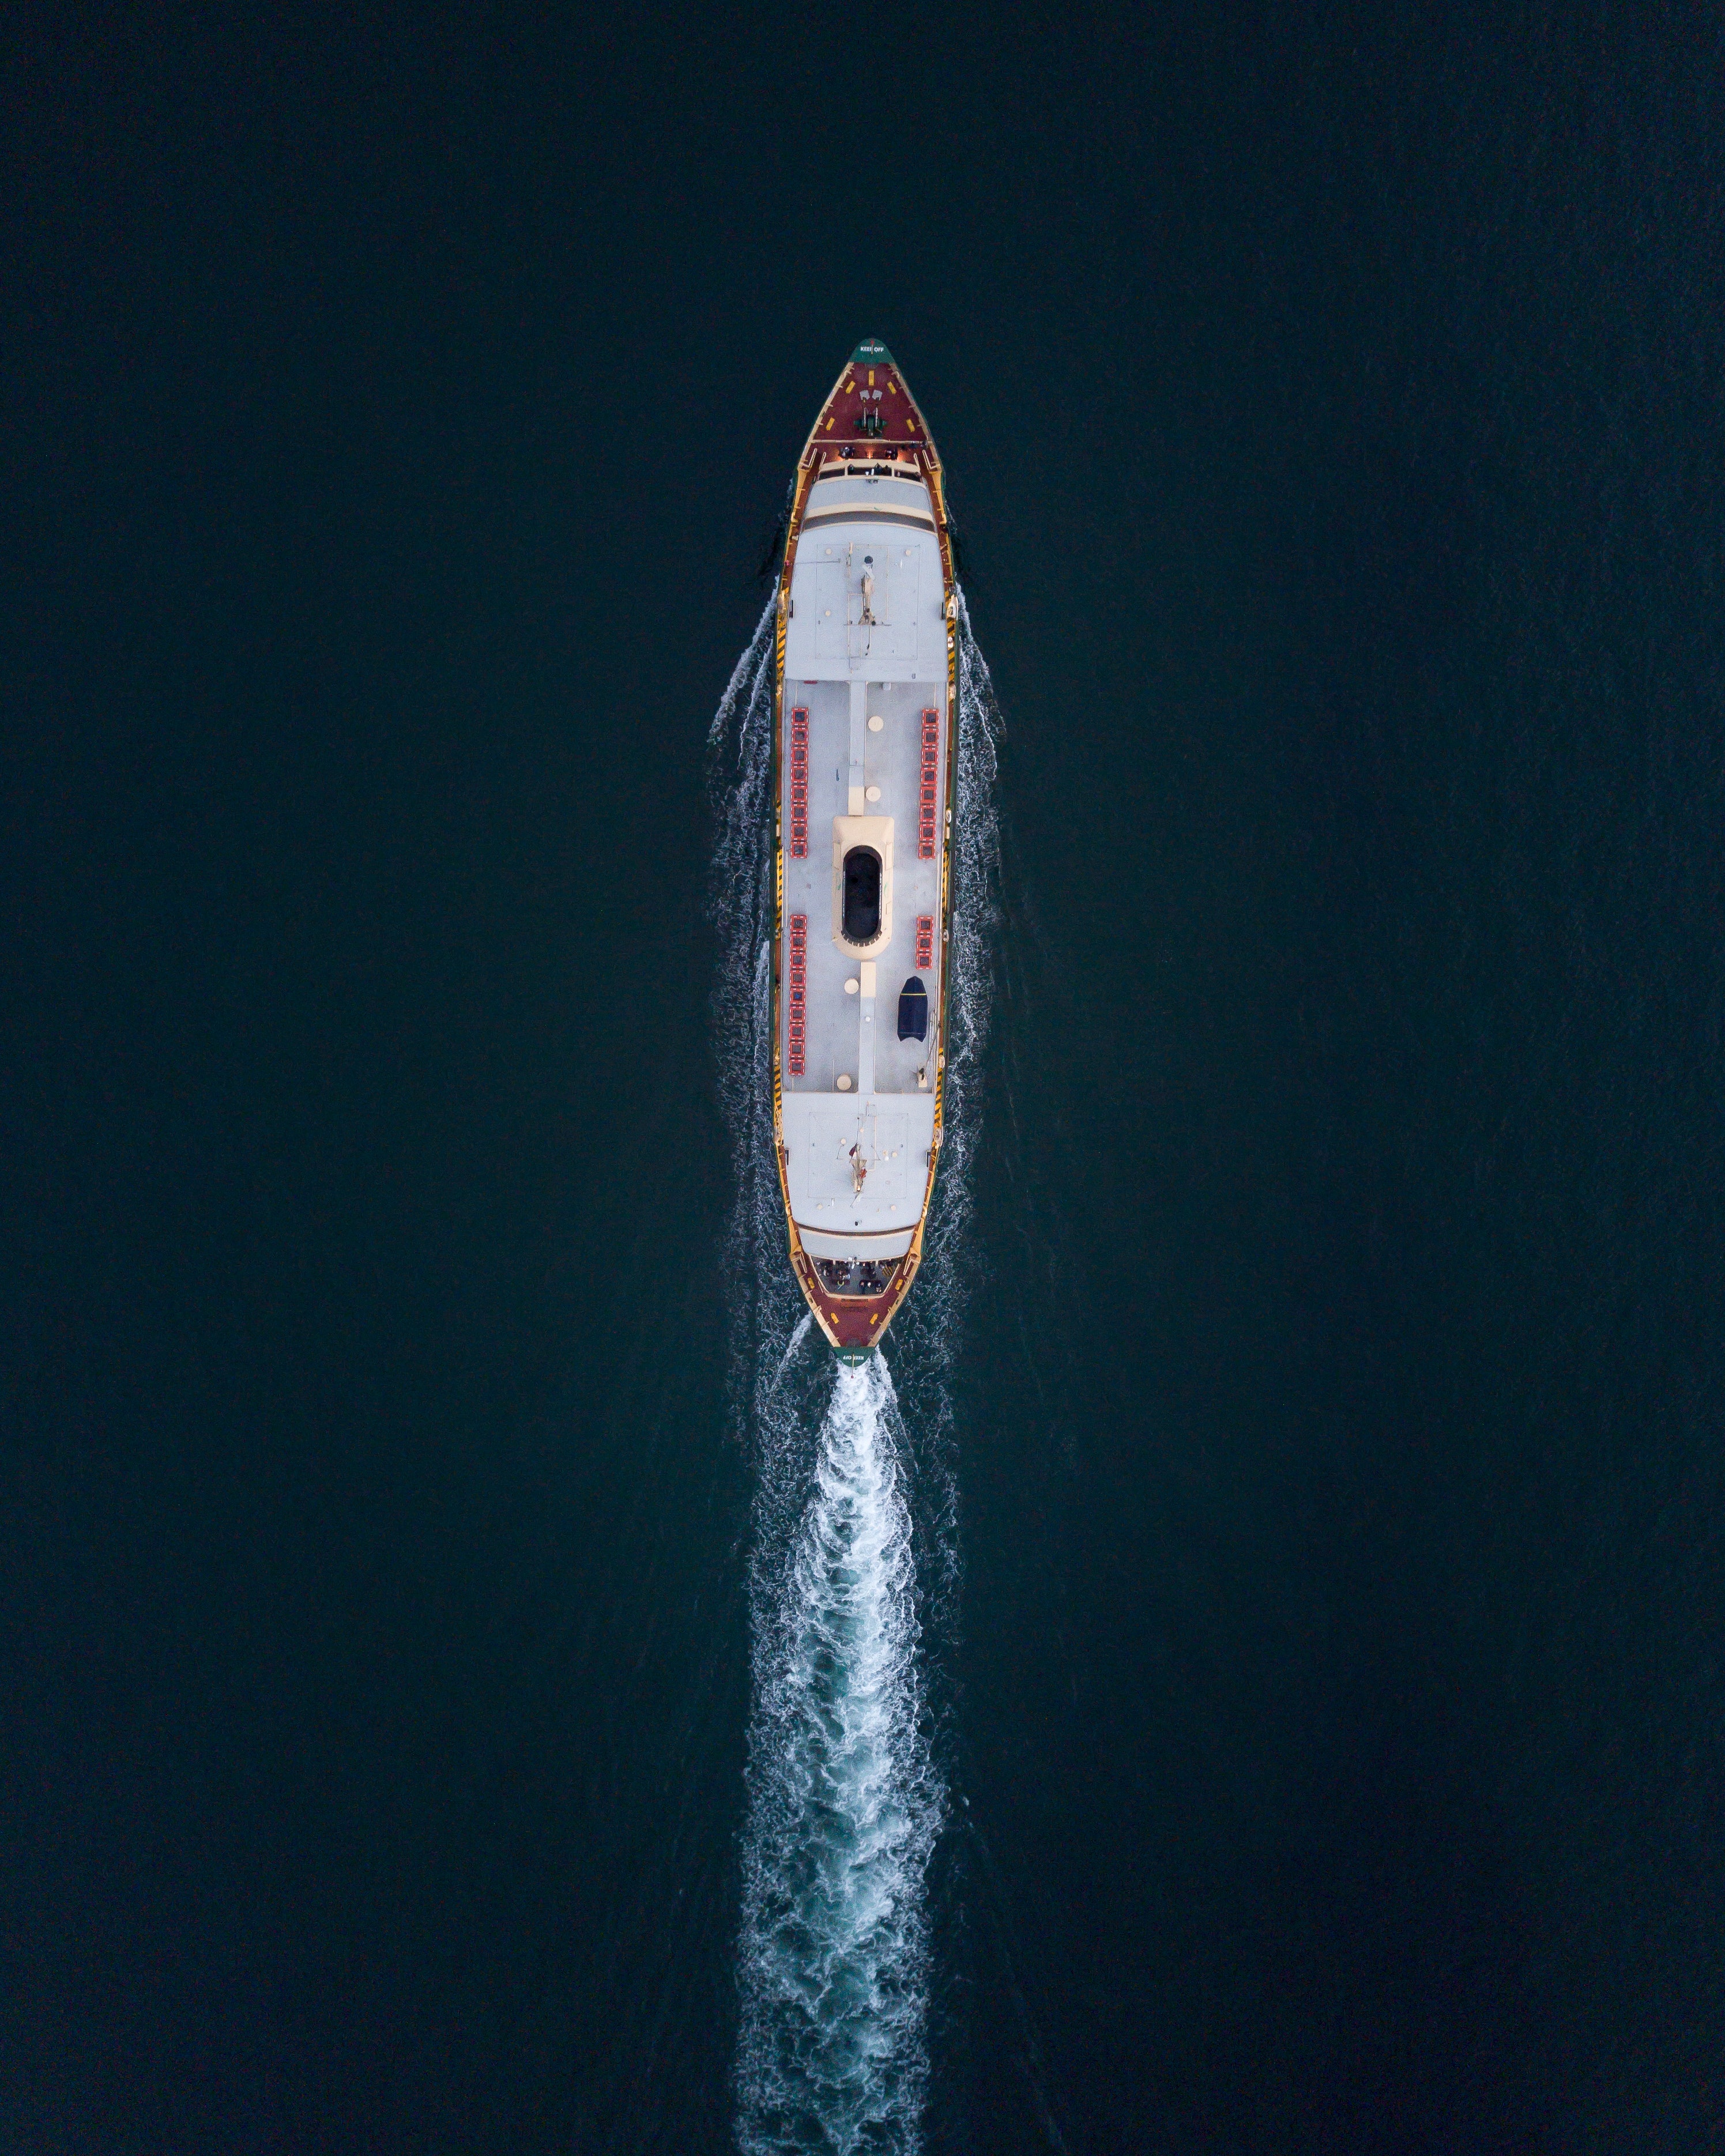
water transportation, boat, vehicle, watercraft, yacht, naval architecture